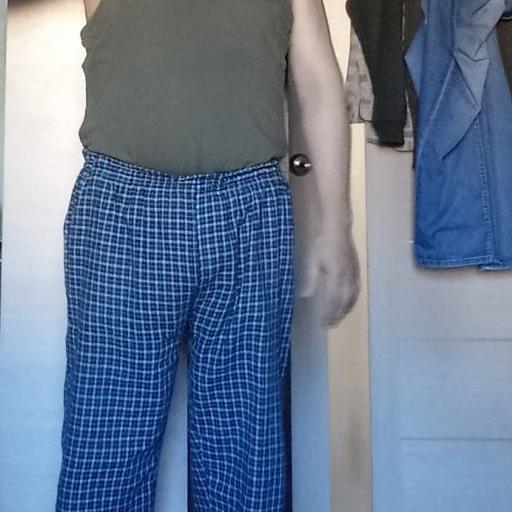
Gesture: no_gesture